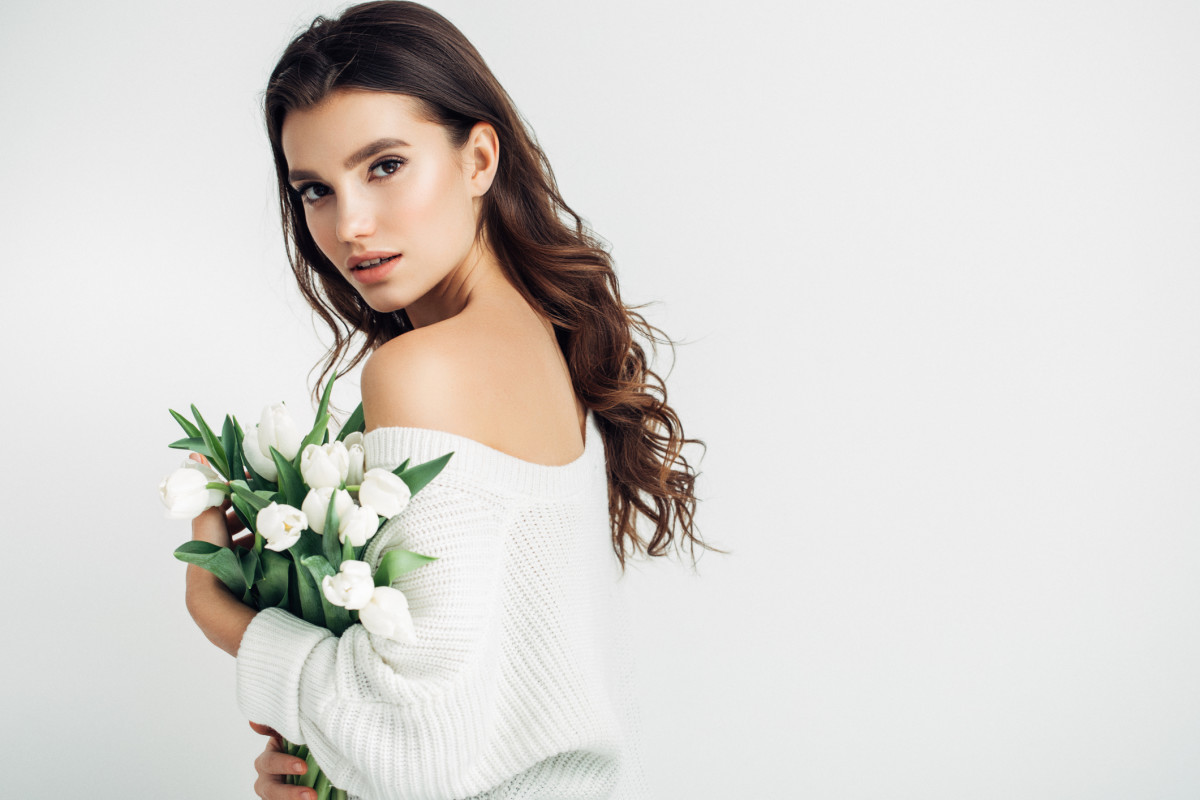
Gender: women